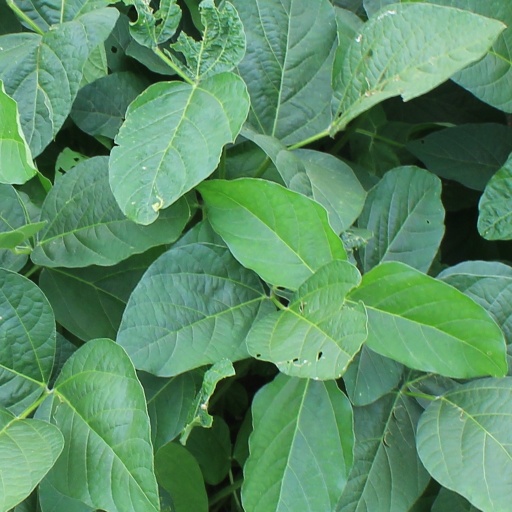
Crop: soybean